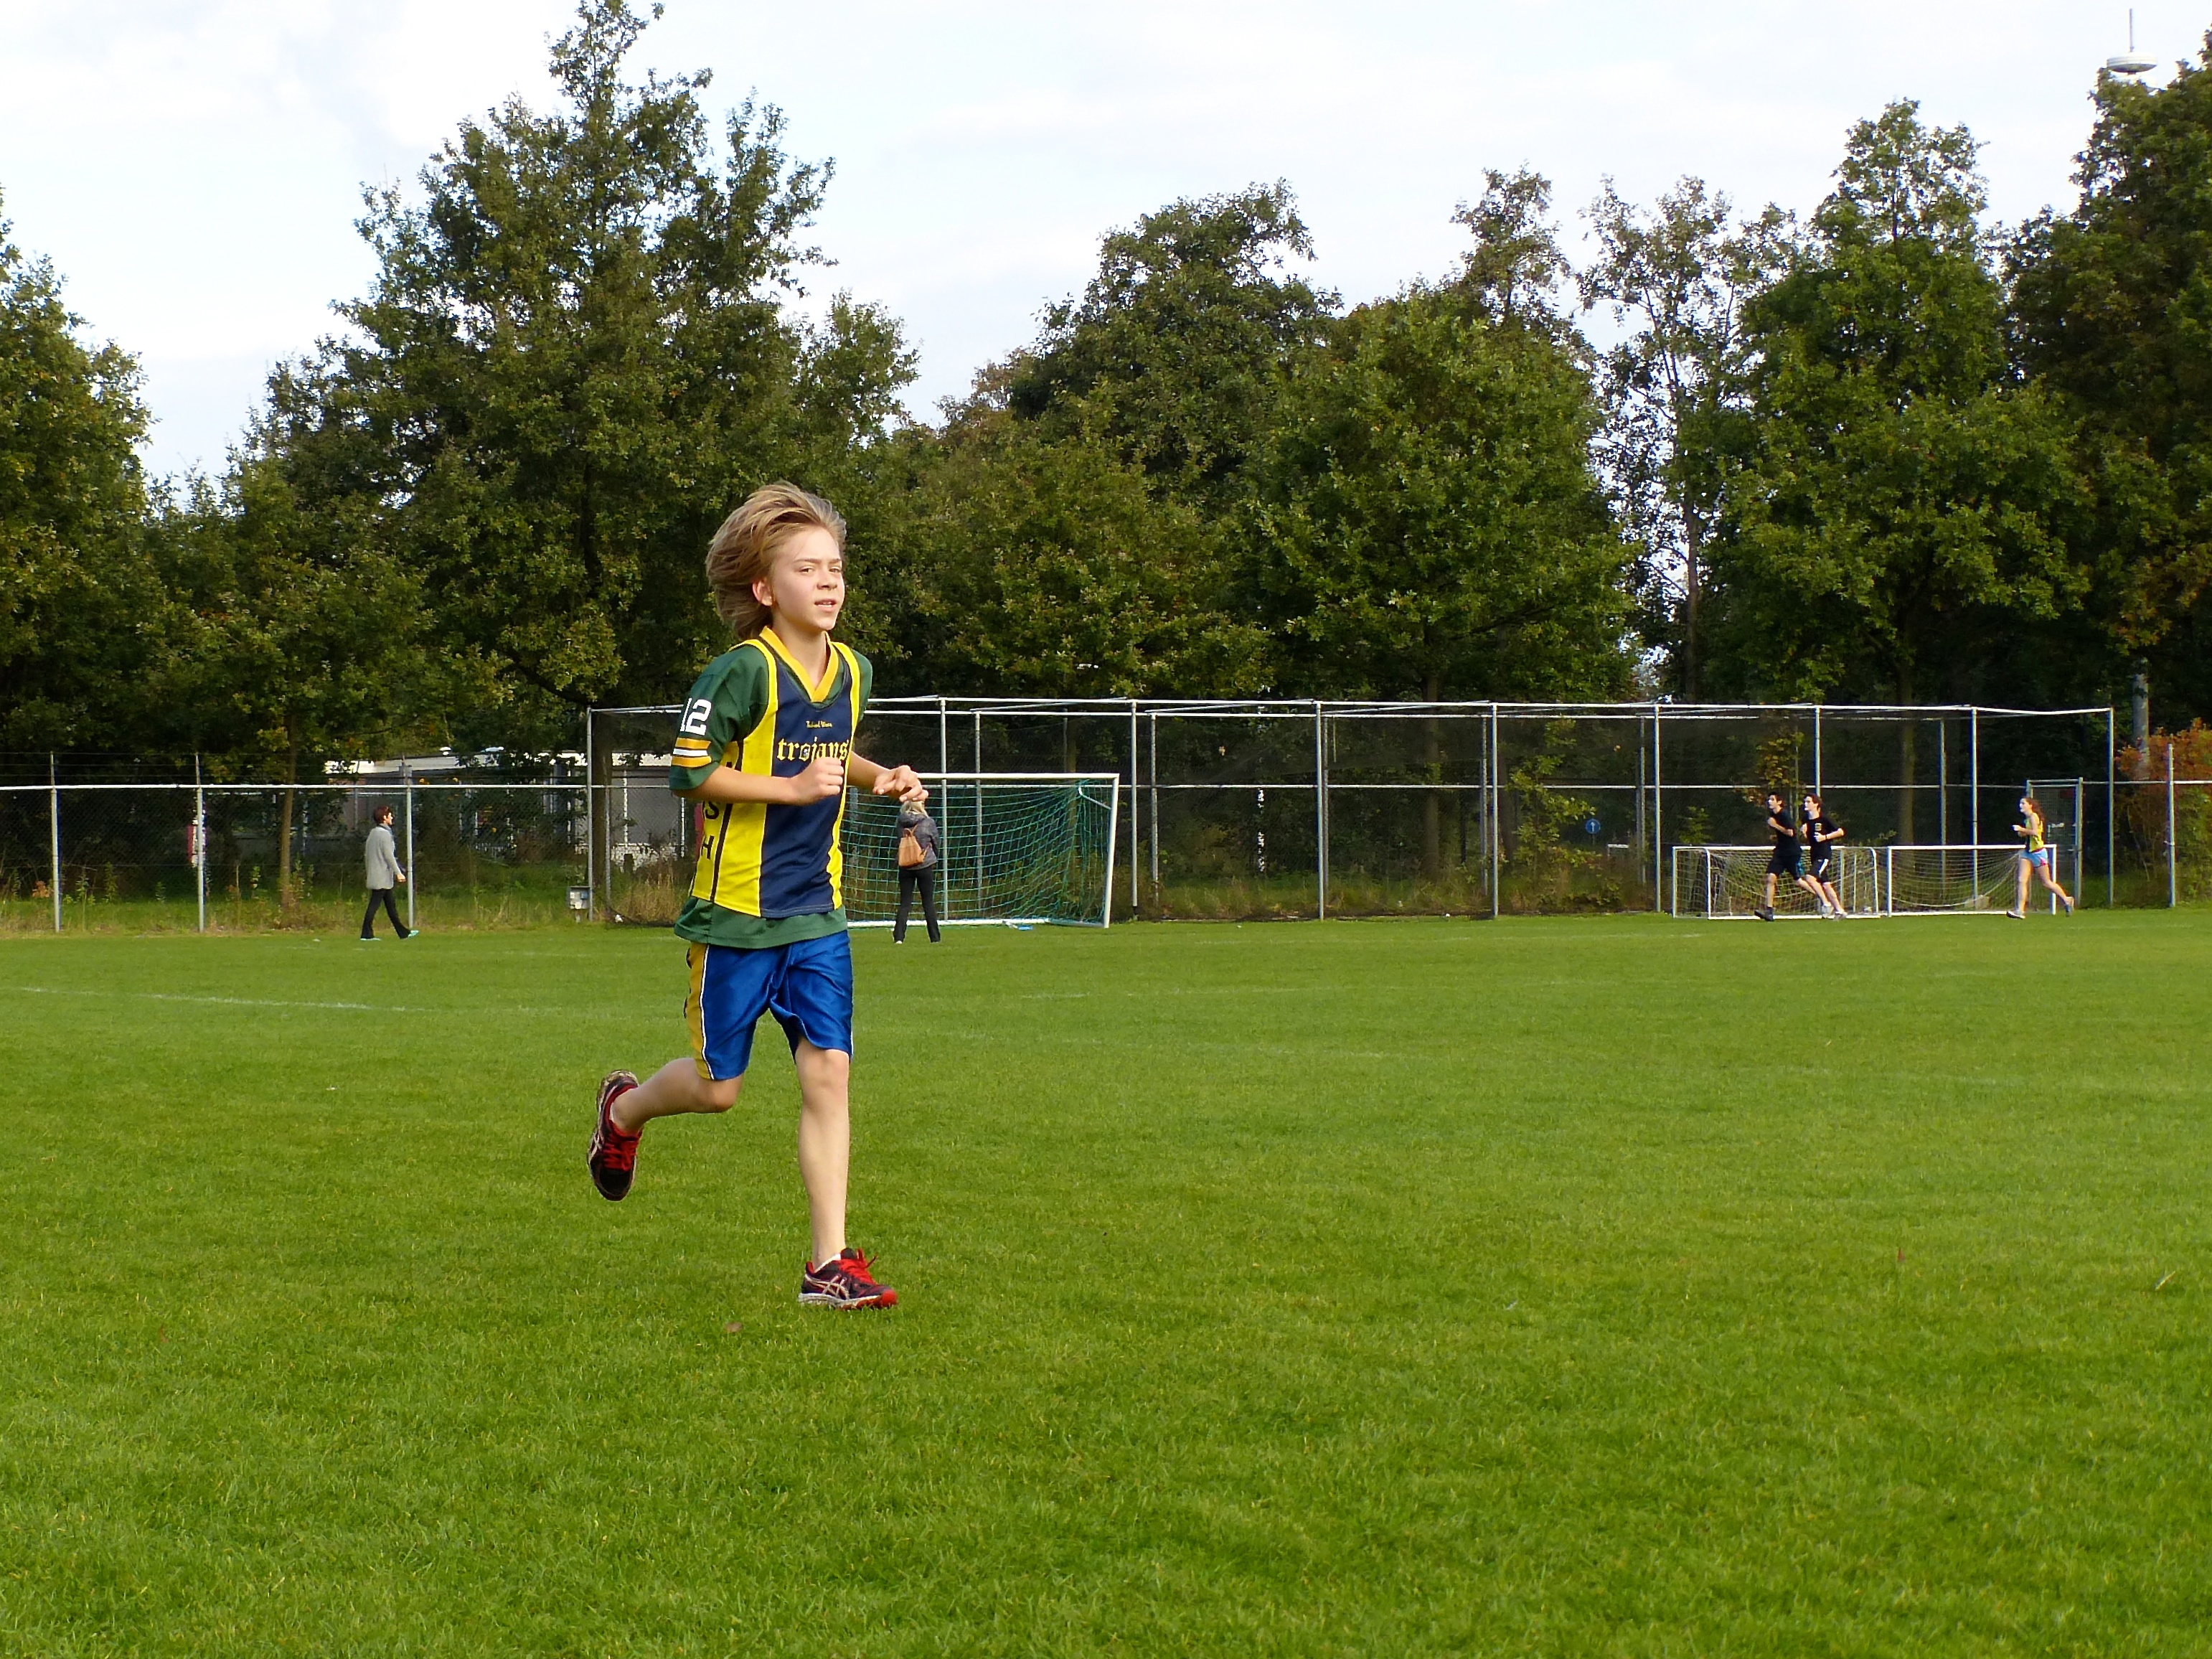
grass, play, run, country, soccer, runner, cross, ash, player, hague, 2013, american, sports, playground, ball, school, tournament, kick, competition event